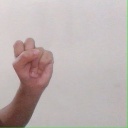
अक्षर: स